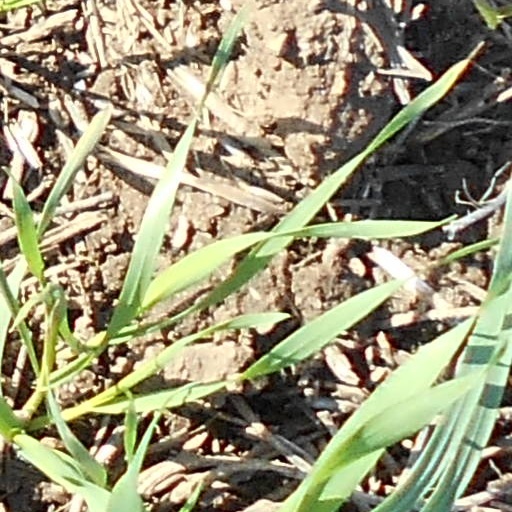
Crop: wheat